Wild animal suffering

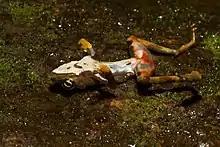
Dead limosa harlequin frog showing symptoms of chytridiomycosis.

Animals in the wild may suffer from diseases which circulate similarly to human colds and flus, as well as epizootics, which are analogous to human epidemics; epizootics are relatively understudied in the scientific literature. Some well-studied examples include chronic wasting disease in elk and deer, white-nose syndrome in bats, devil facial tumour disease in Tasmanian devils and Newcastle disease in birds. Examples of other diseases include myxomatosis and viral haemorrhagic disease in rabbits, ringworm and cutaneous fibroma in deer, and chytridiomycosis in amphibians. Diseases, combined with parasitism, "may induce listlessness, shivering, ulcers, pneumonia, starvation, violent behavior, or other gruesome symptoms over the course of days or weeks leading up to death".